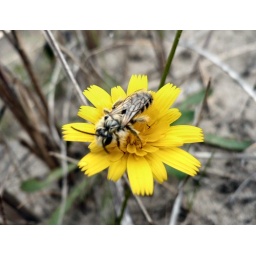
insect on yellow flower in dunes at Harlech, Wales